Spotted eagle ray

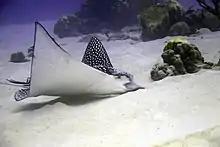
An eagle ray searching the bottom for food at Curaçao, Netherlands Antilles

Spotted eagle rays, in common with many other rays, often fall victim to sharks such as the tiger shark, the lemon shark, the bull shark, the silver tip shark, and the great hammerhead shark. A great hammerhead shark has been observed attacking a spotted eagle ray in open water by taking a large bite out of one of its pectoral fins, thus incapacitating the ray. The shark then used its head to pin the ray to the bottom and pivoted to take the ray in its jaws, head first. Sharks have also been observed to follow female rays during the birthing season, and feed on the newborn pups.